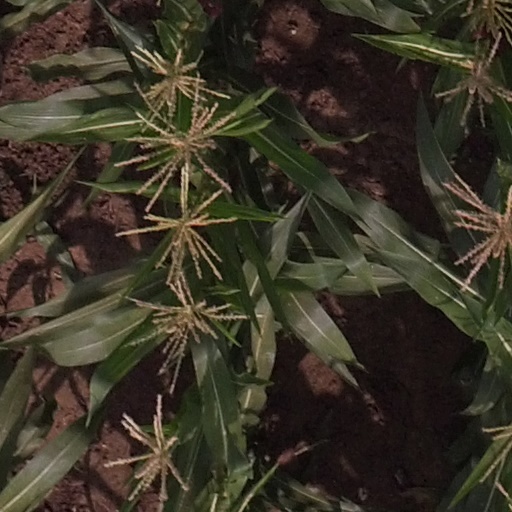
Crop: maize; corn